Blackpool North railway station

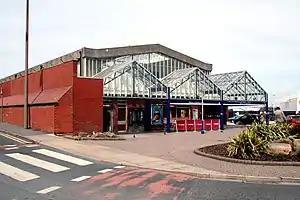
Blackpool North railway station entrance

Blackpool North station is the main railway station serving the seaside resort of Blackpool in Lancashire, England. It is the terminus of the main Blackpool branch line and is northwest of Preston. It also has an adjacent tram stop on the Blackpool Tramway.